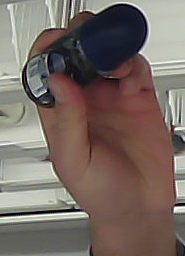
Product: nivea_rollon